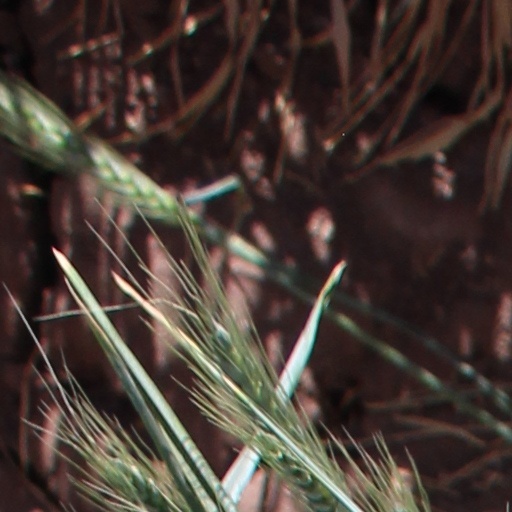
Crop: wheat